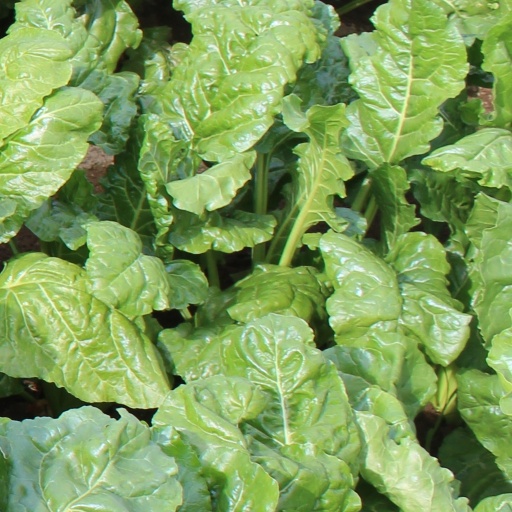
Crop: sugar beet